Chief Justice of Guyana

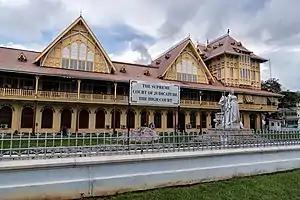
The Supreme Court of Guyana

The chief justice of Guyana is the senior judge of the High Court of the Supreme Court of Guyana and is appointed by the president of Guyana. The High Court consists of the chief Jjstice as President of the Court supported by several Puisne judges.